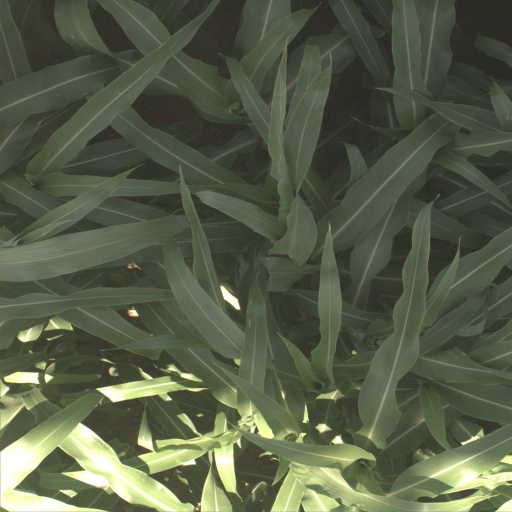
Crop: sorghum